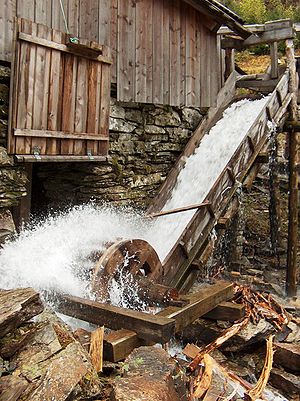
Vandmølle / Historie / Renæssancen (1536-1660)
Vandhjul til savmølle fra Tørvikbygd i Kvam, Hardanger.